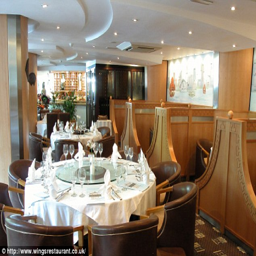
the invitation is to dine at favourite restaurant